Robert Morris (financier)

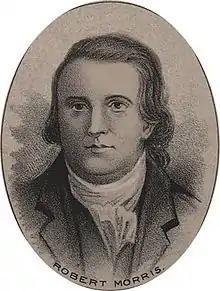
An engraving by Ole Erekson, , of Robert Morris

Greenway arranged for Morris to become an apprentice at the shipping and banking firm of Philadelphia merchant Charles Willing. In 1750, Robert Morris Sr. died from an infected wound, leaving much of his substantial estate to his son. Morris impressed Willing and rose from a teenage trainee to become a key agent in Willing's firm. Morris traveled to Caribbean ports to expand the firm's business, and he gained a knowledge of trading and the various currencies used to exchange goods. He also befriended Thomas Willing, the oldest son of Charles Willing who was two years older than Morris and who, like Morris, had split his life between England and British North America. Charles Willing died in 1754, and in 1757 Thomas made Morris a full partner in the newly renamed firm of Willing Morris & Company.